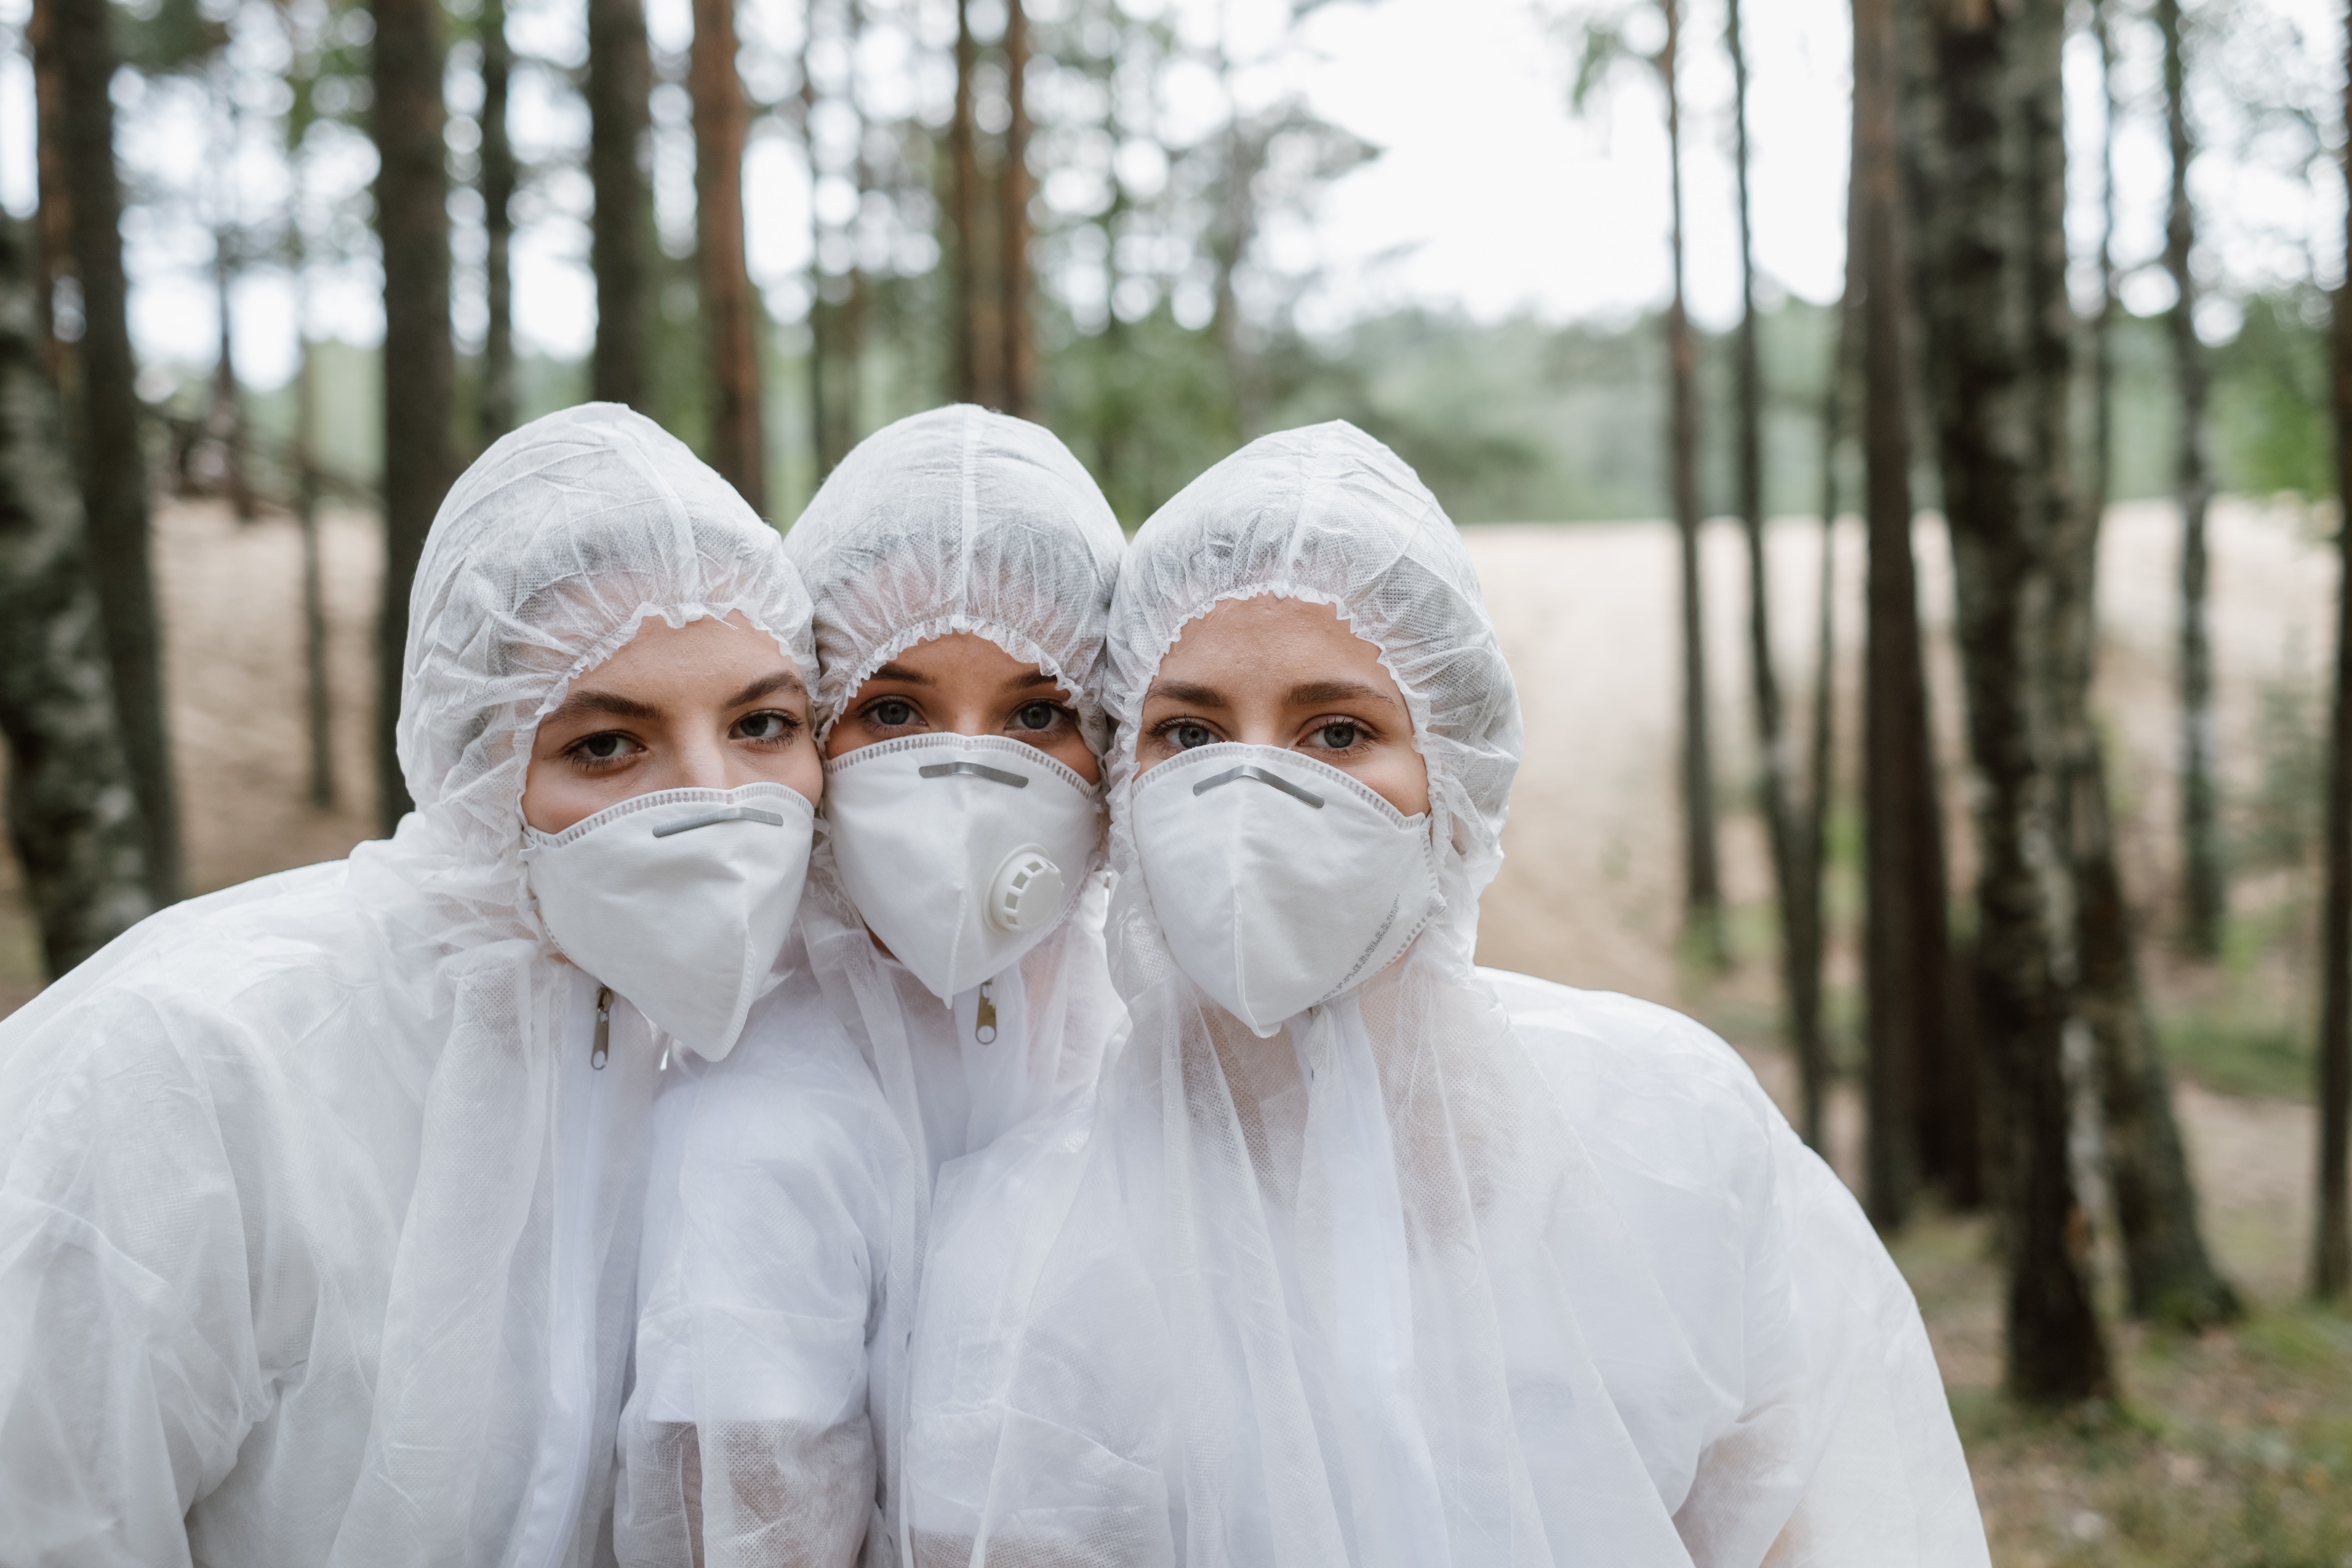
woman, glasses, eye, plant, beard, dress, gesture, happy, People in nature, tree, eyewear, event, street fashion, landscape, moustache, tradition, facial hair, sunglasses, grass, winter, fun, uniform, portrait photography, ceremony, child, forest, bridal accessory